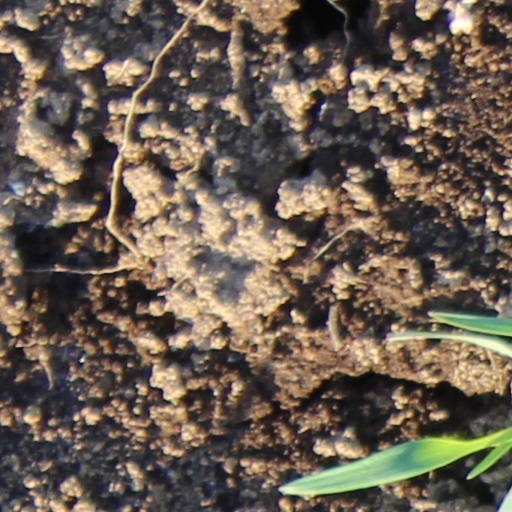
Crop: wheat